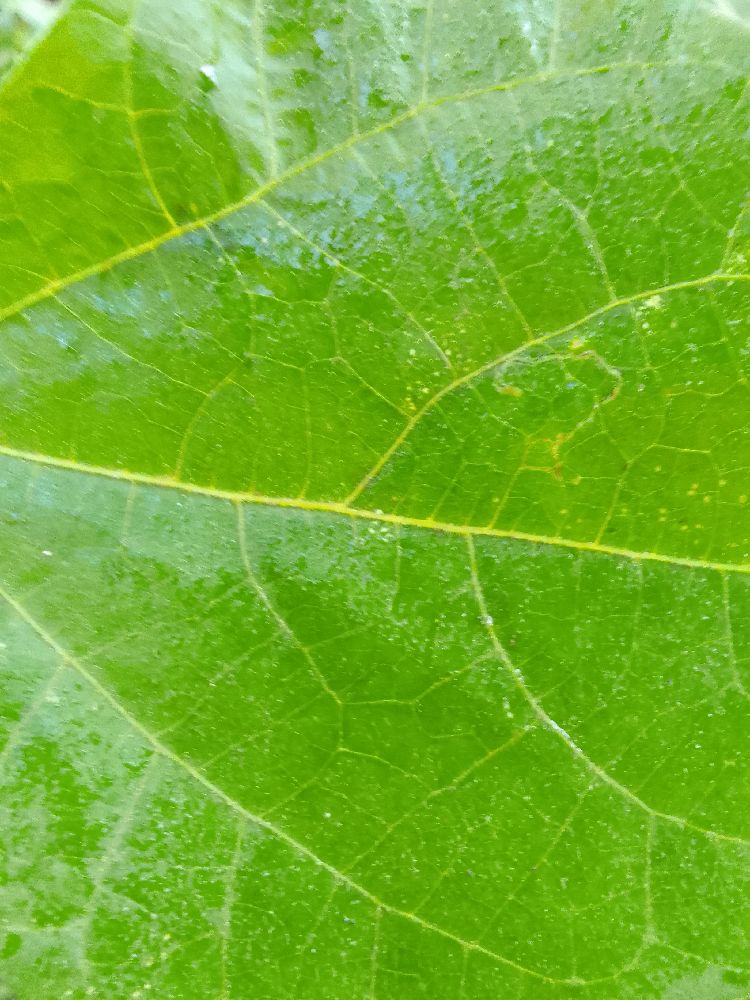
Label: healthy